Answer in natural language. Considering the relative positions, where is black modern dresser with metallic handles with respect to sleek black flatscreen smart tv? Choose between the following options: left or right
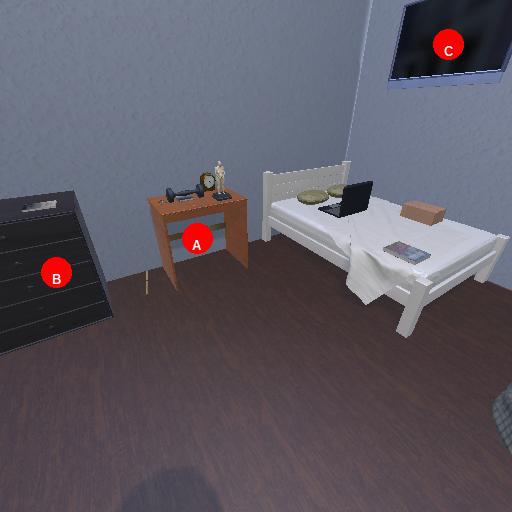
<answer>left</answer>